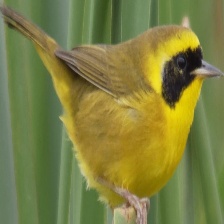
Species: ALTAMIRA YELLOWTHROAT
Scientific name: GEOTHLYPIS FLAVOVELATA